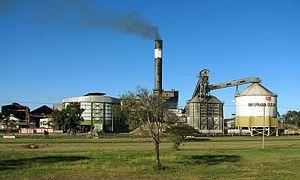
Home Hill est une ville trouvant dans la confluence de la Burdekin River, dans l'État du Queensland en Australie à 1 262 km au nord-ouest de Brisbane, sur la Bruce Highway.